Gültepe Tunnel

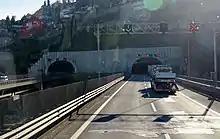
Location of Gültepe Tunnel in Turkey

The Gültepe Tunnel, is a motorway tunnel constructed on the Istanbul–Ankara motorway in Kocaeli Province, northwestern Turkey. It was opened to traffic in 1984.